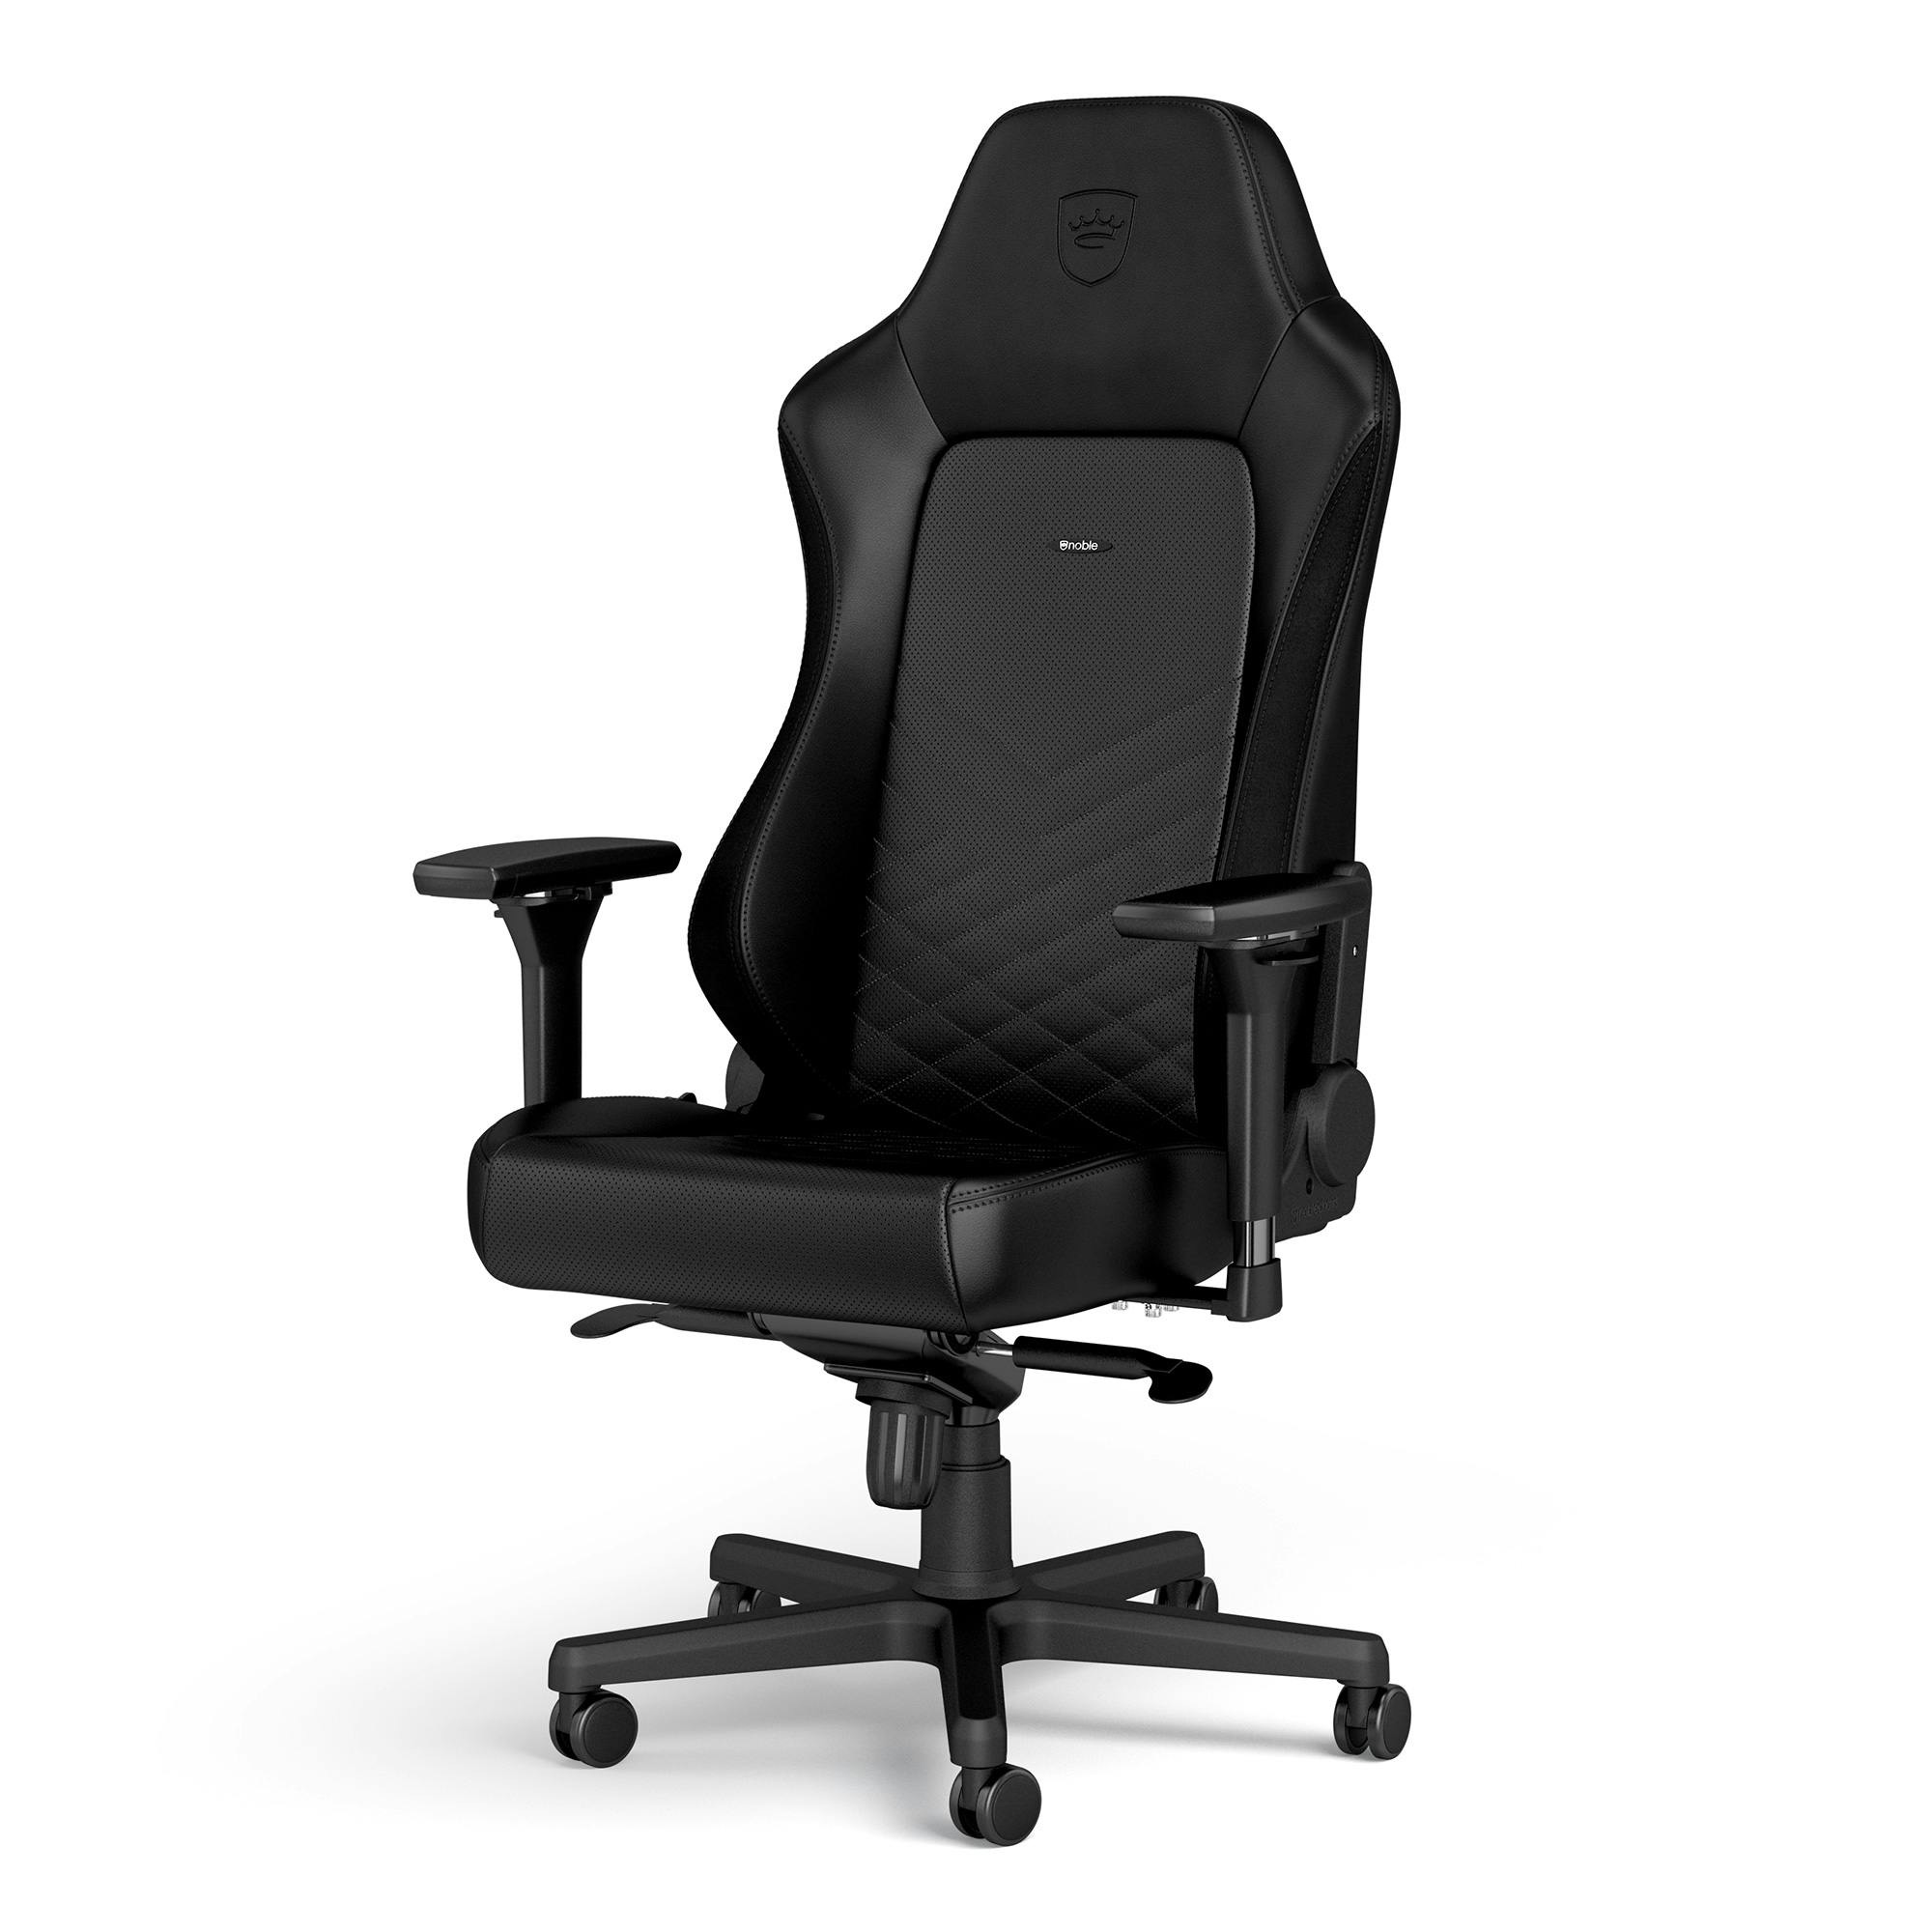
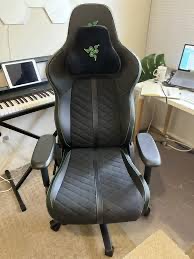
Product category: items_chair
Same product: no